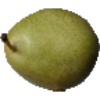
Label: Pear 1